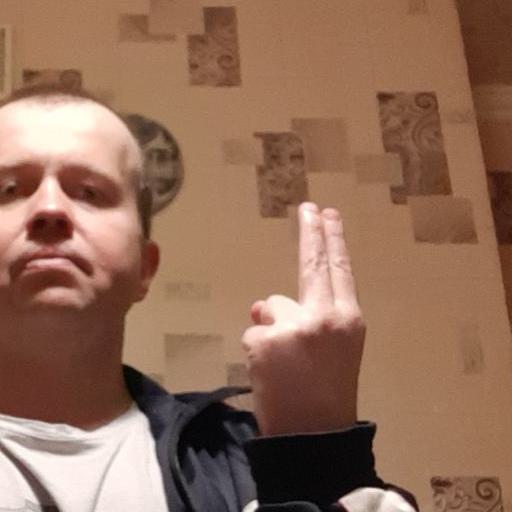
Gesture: two_up_inverted